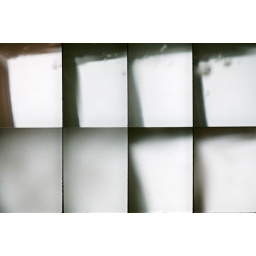
I put the camera in a plastic bag and took some pictures when it was rainy and such.